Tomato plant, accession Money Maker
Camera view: tilt-top (135 deg); turntable rotation: 240 degrees
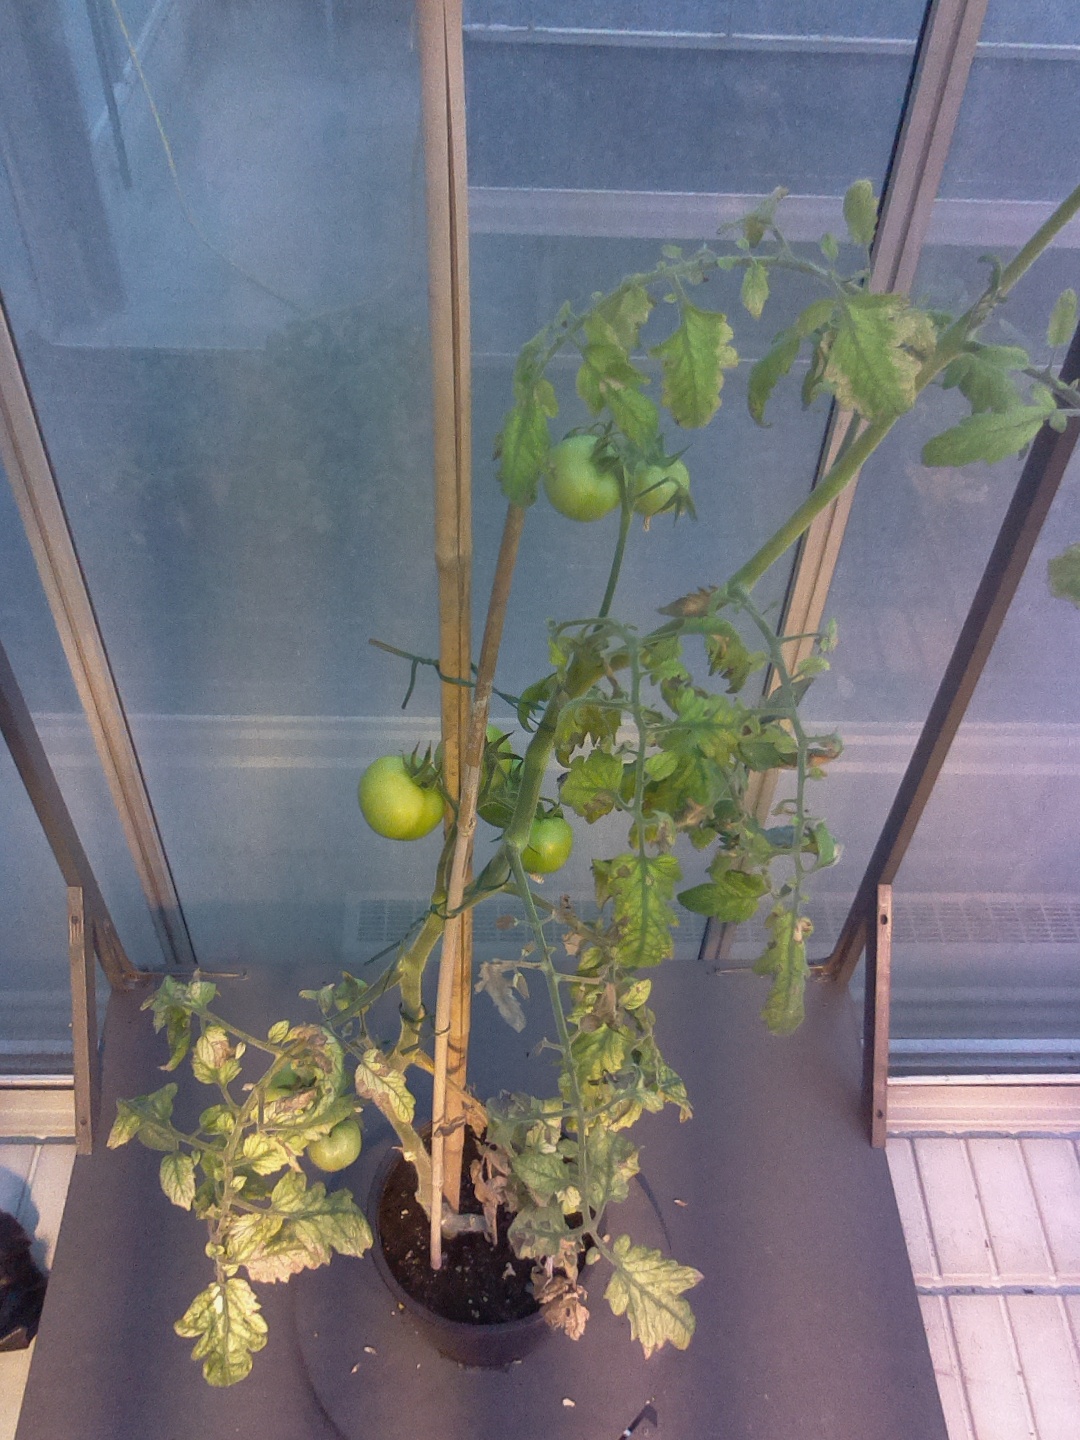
BBCH growth stage 77: 70%-80% of final fruit size